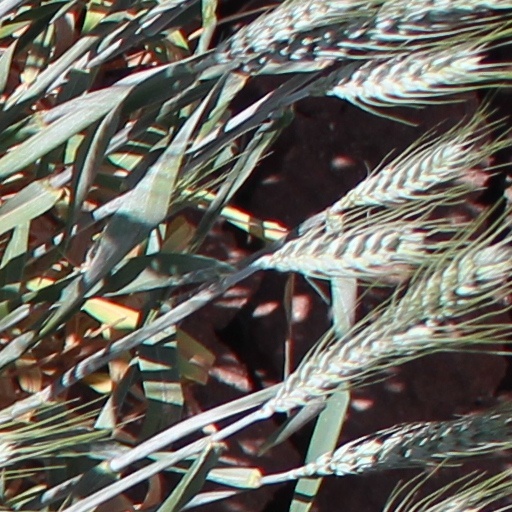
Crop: wheat